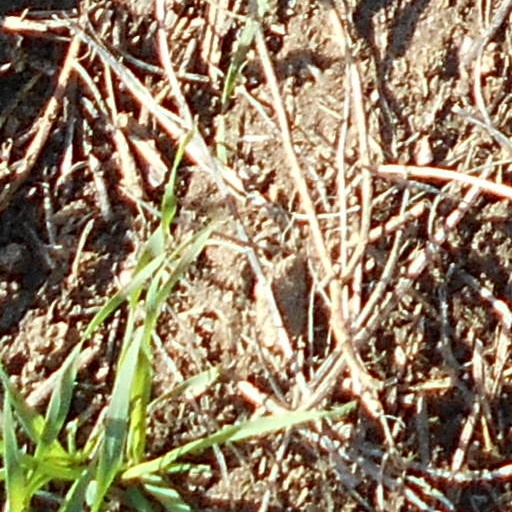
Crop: wheat